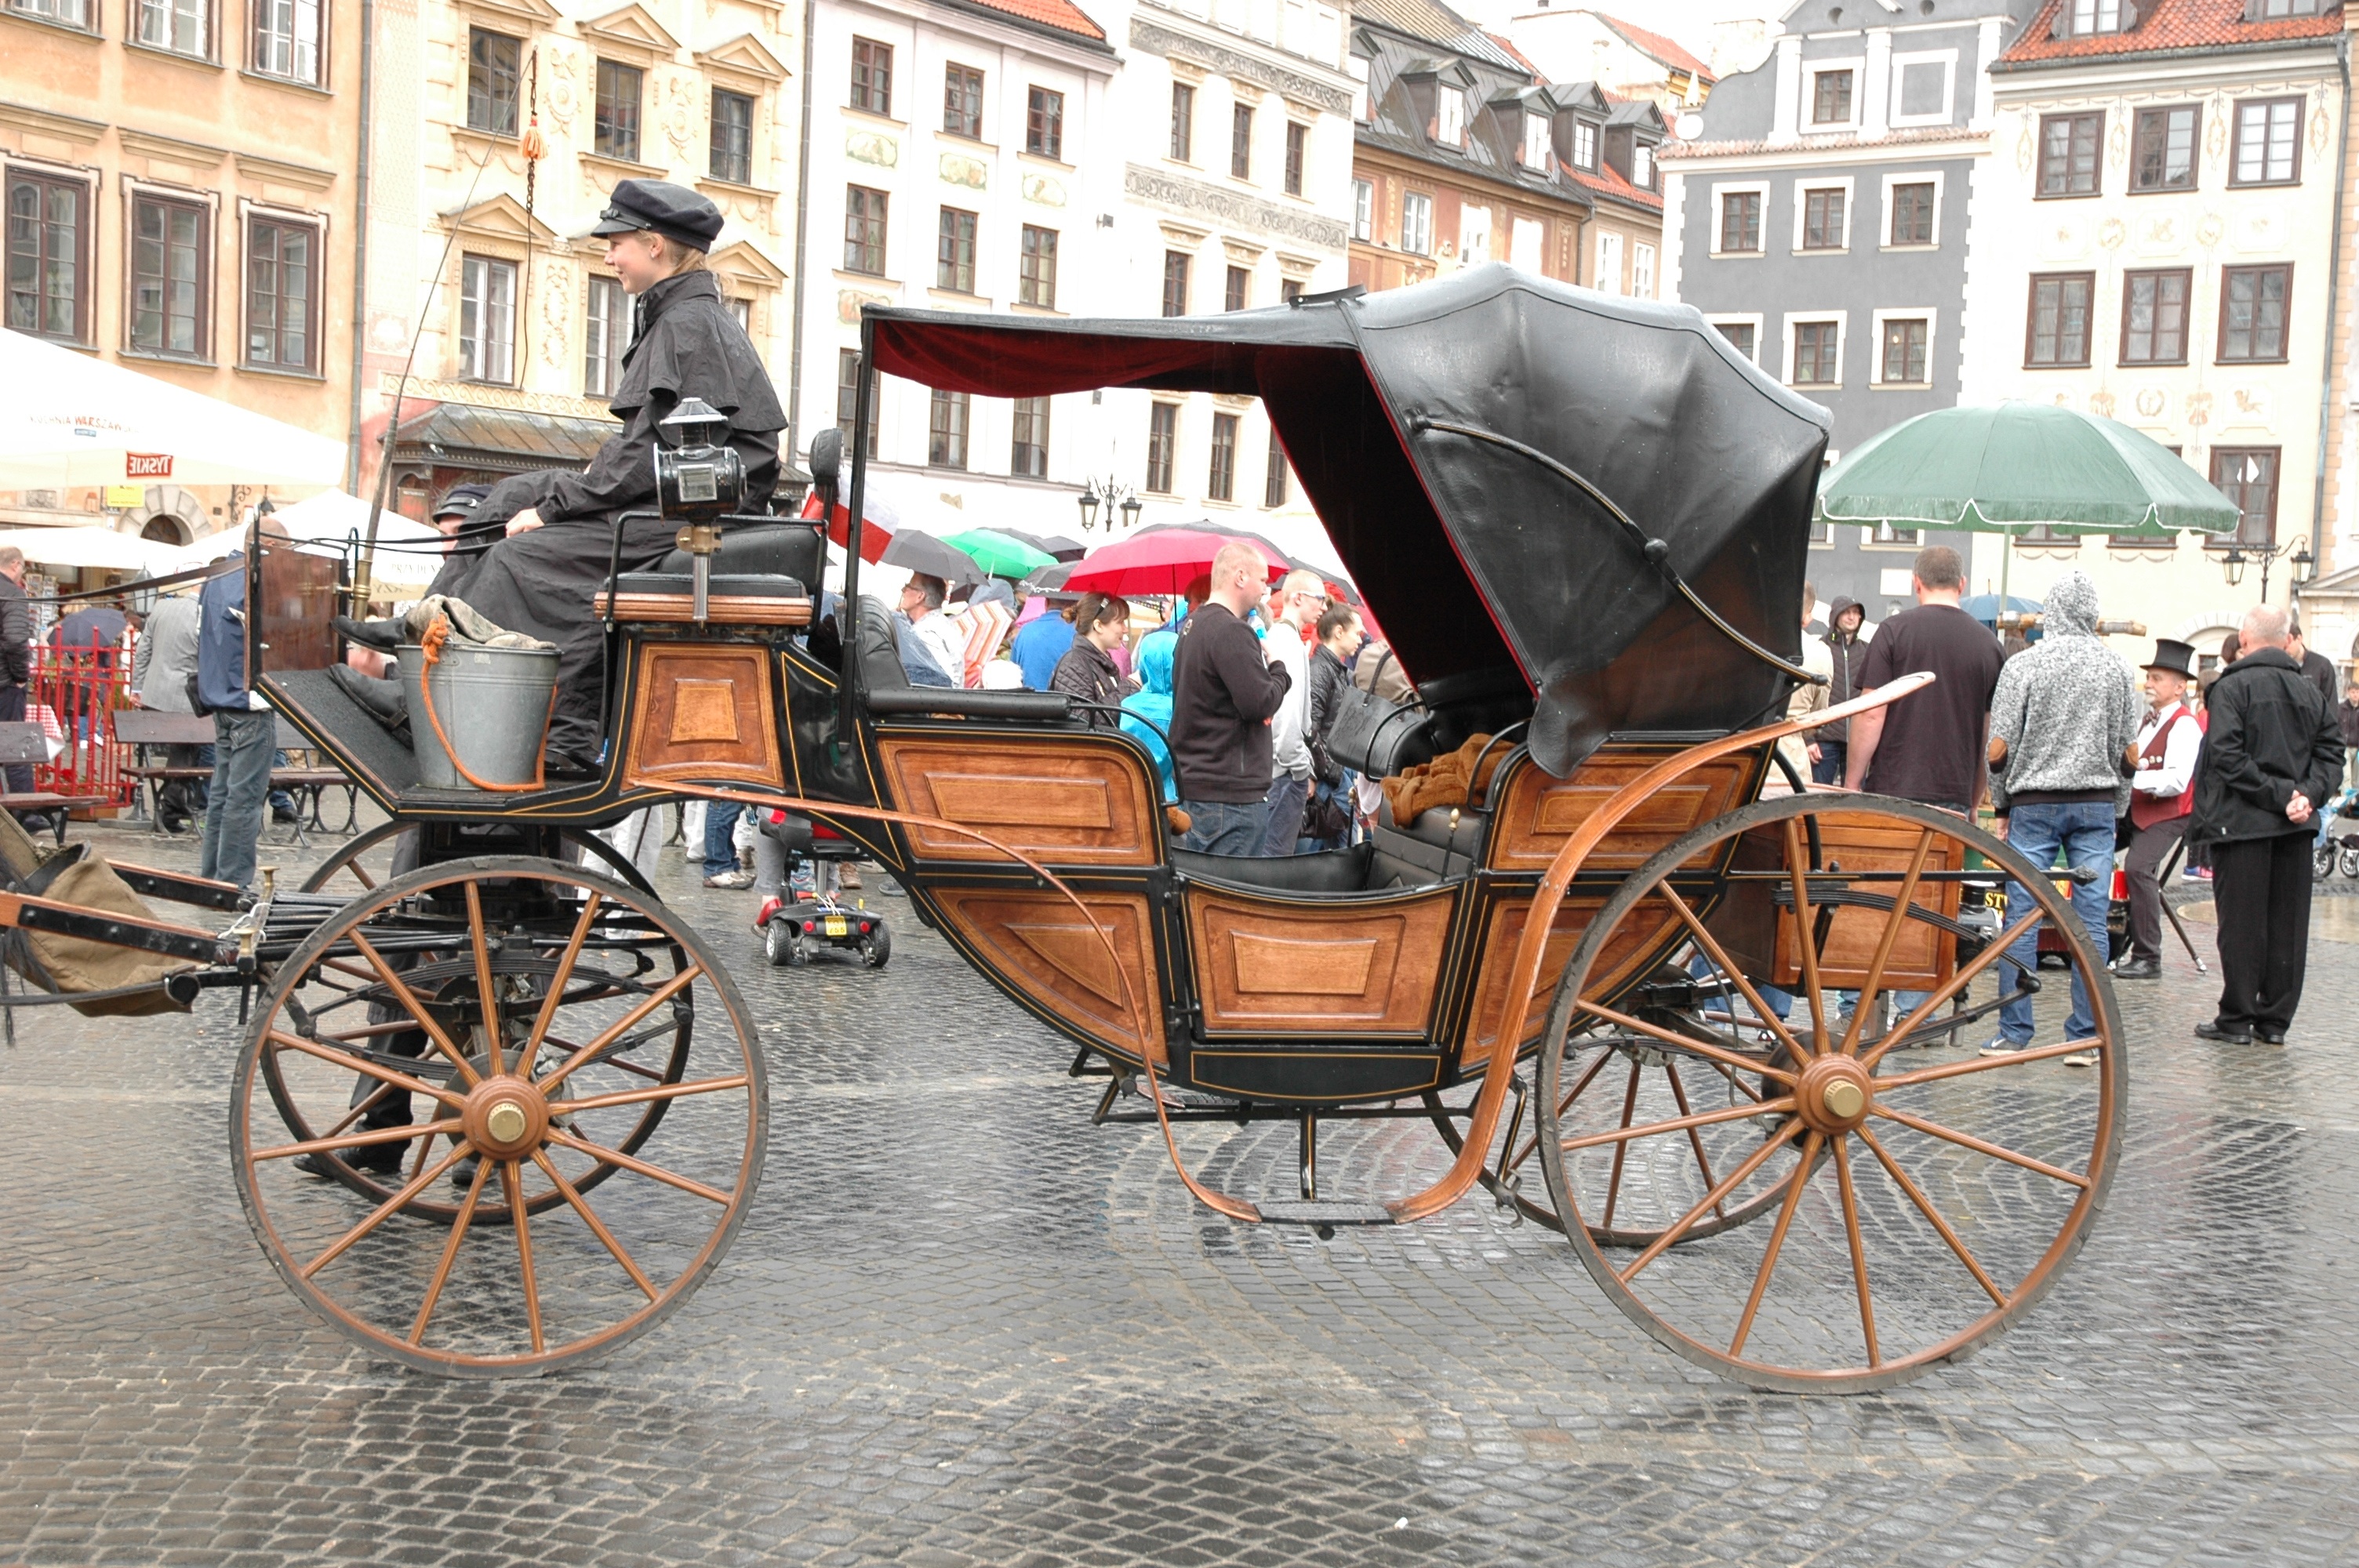
cart, retro, old, bicycle, cab, vehicle, package, horses, poland, carriage, coachman, warsaw, rickshaw, the old town, the driver of the, land vehicle, horse harness, horse and buggy